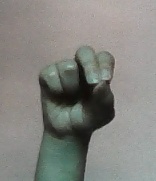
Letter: gaaf